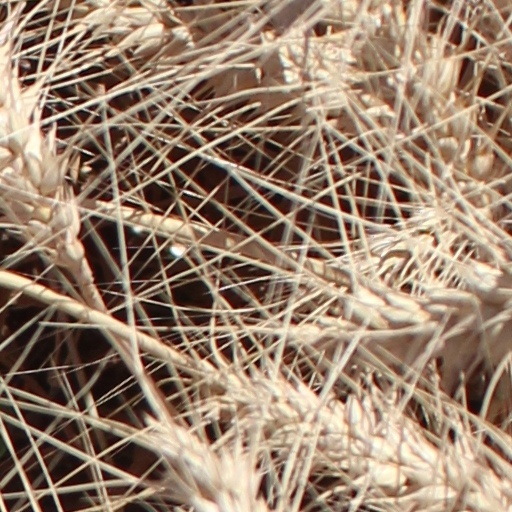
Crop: wheat